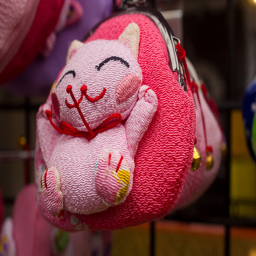
A little pink purse with a kitten on it.
A knitted   hello kitty little girl's pocket book.
A pink kitty purse sitting on a table
A pink cat creature sewn to the side of a pink bag.
A cat toy with a cat and bells on it.